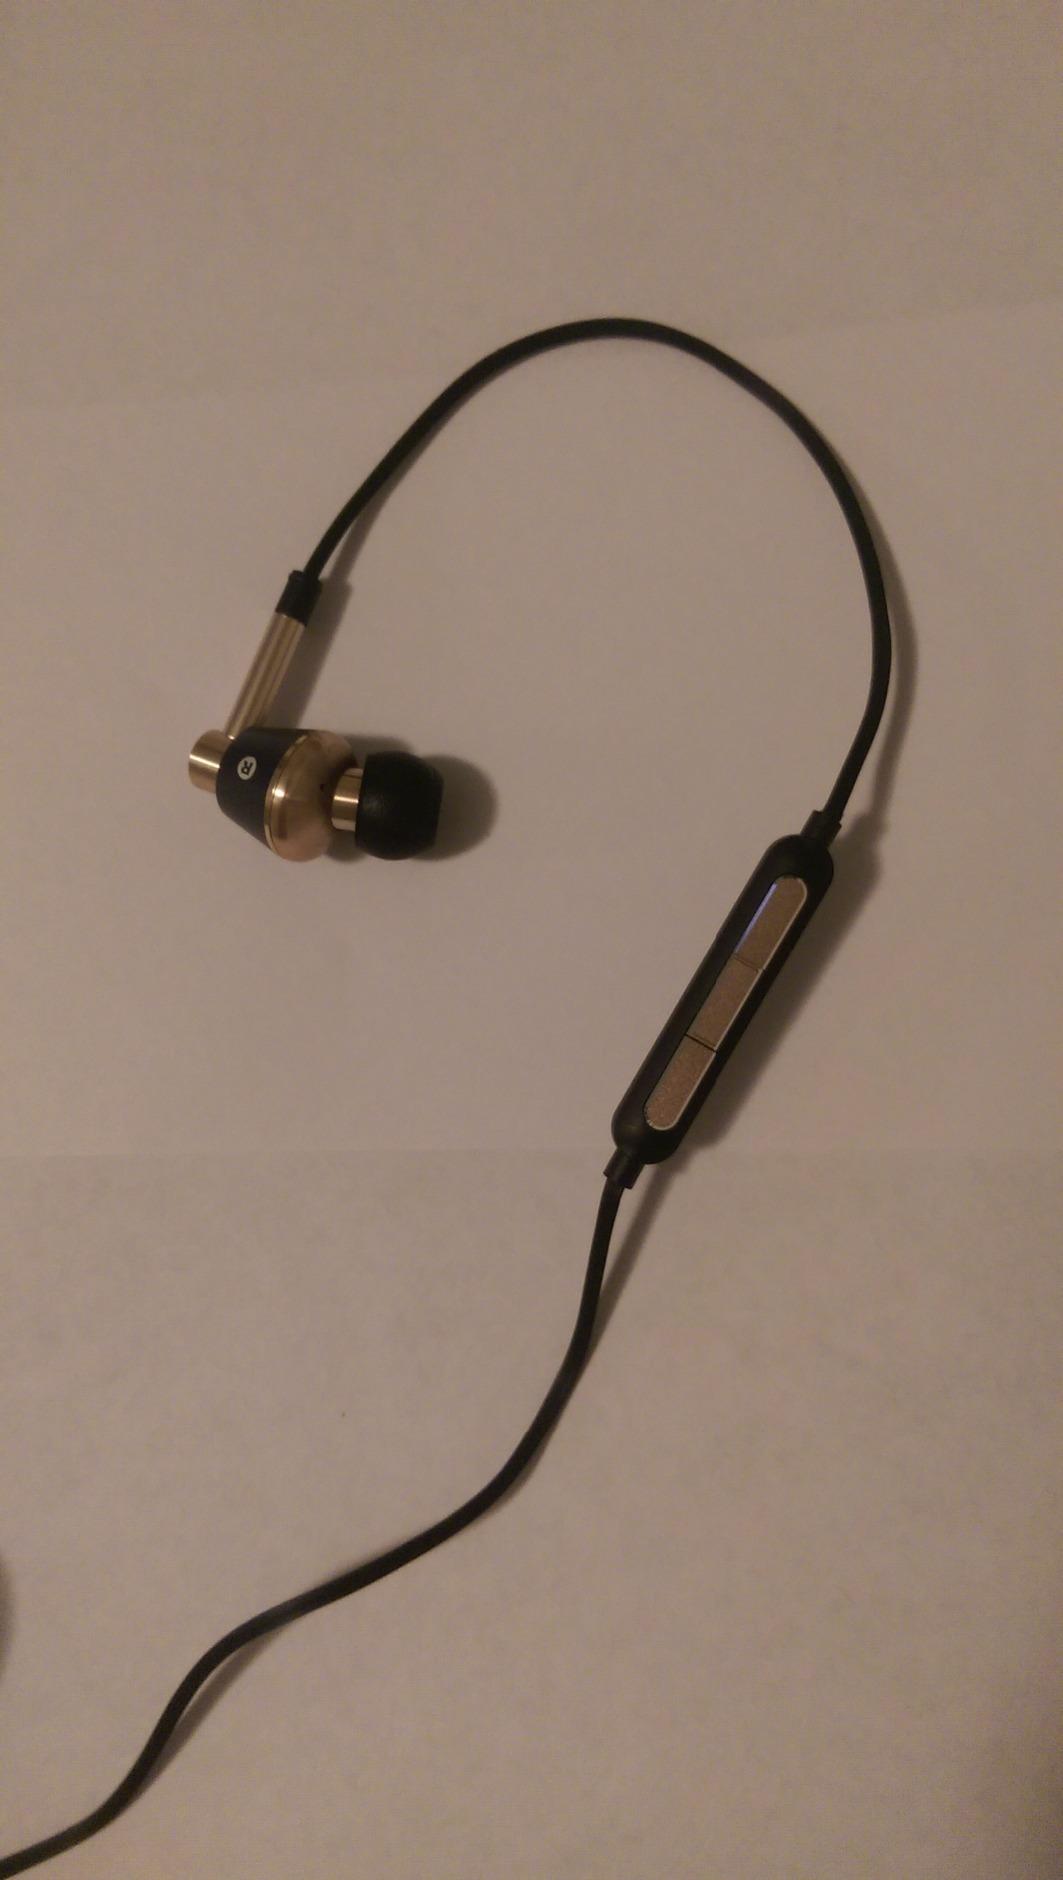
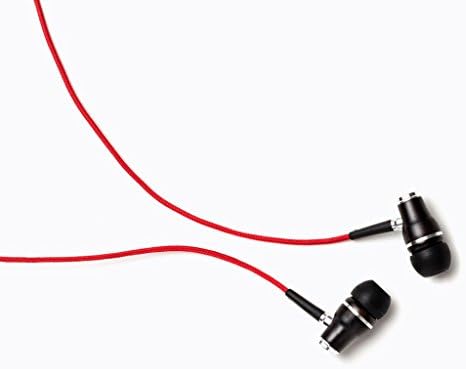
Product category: headphones
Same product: no